Rezvani Motors

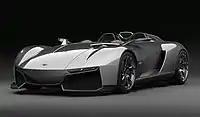

Rezvani Motors is an American automotive designer and manufacturer of high-performance sports cars based in Irvine, California. Rezvani Motors was founded by Iranian-American Ferris Rezvani, one of the designers of the Vencer Sarthe.